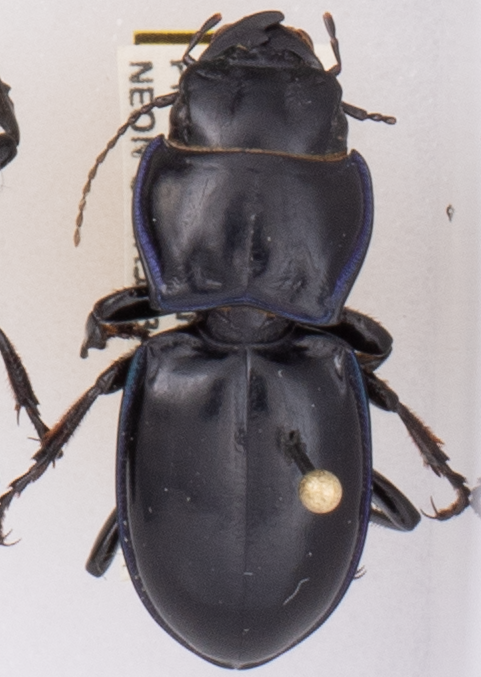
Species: Pasimachus elongatus
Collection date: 2020-07-08
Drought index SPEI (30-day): -0.03
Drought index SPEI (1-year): -0.71
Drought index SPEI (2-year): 0.17